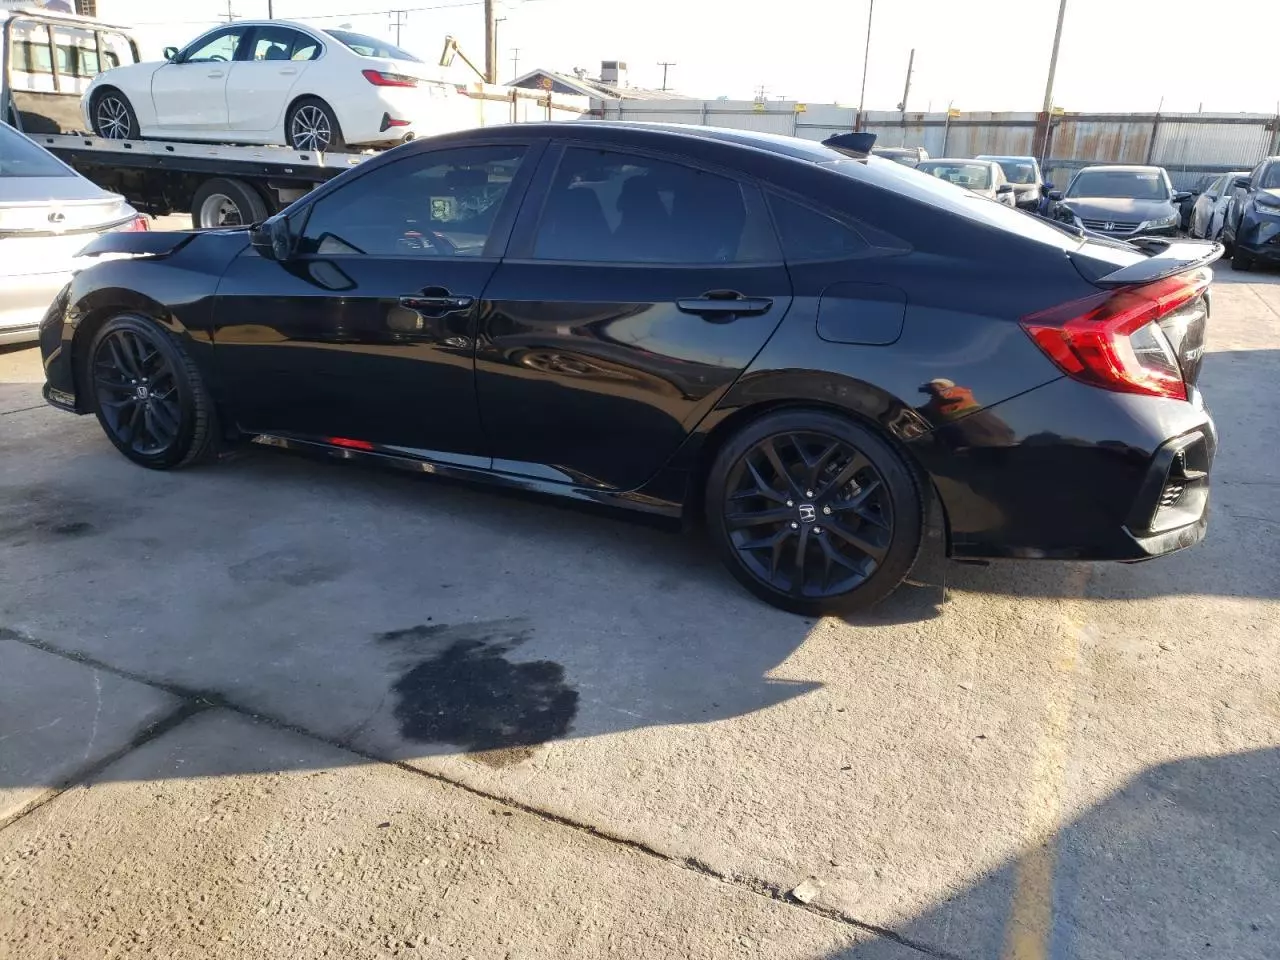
Aucun dommage détecté.
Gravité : aucun